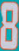
Number: 8